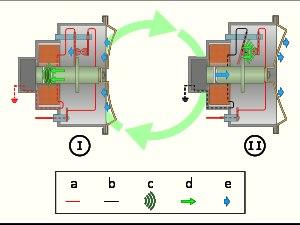
Un avertisseur sonore, couramment appelé klaxon, est un appareil équipant les véhicules et émettant un son principalement destiné à donner un signal ou à prévenir d'un danger. Les avertisseurs sonores équipent notamment les automobiles, motocyclettes, camions, engins de chantier, trains, tramways et bateaux.